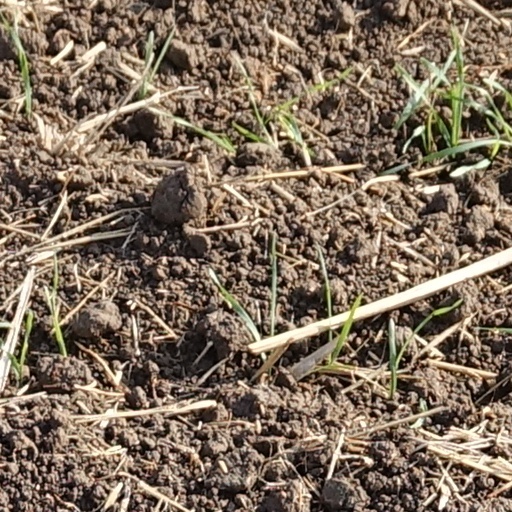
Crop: wheat